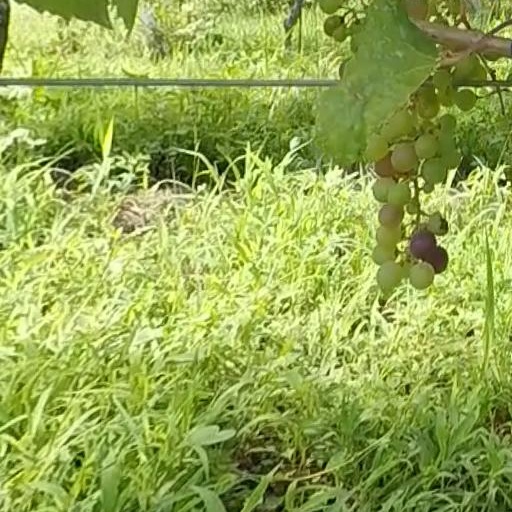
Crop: grape